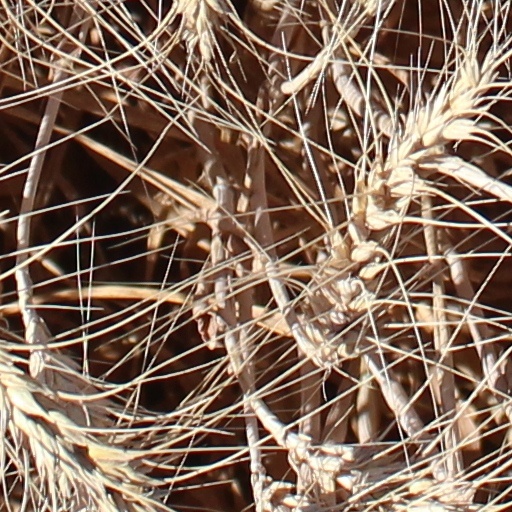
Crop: wheat